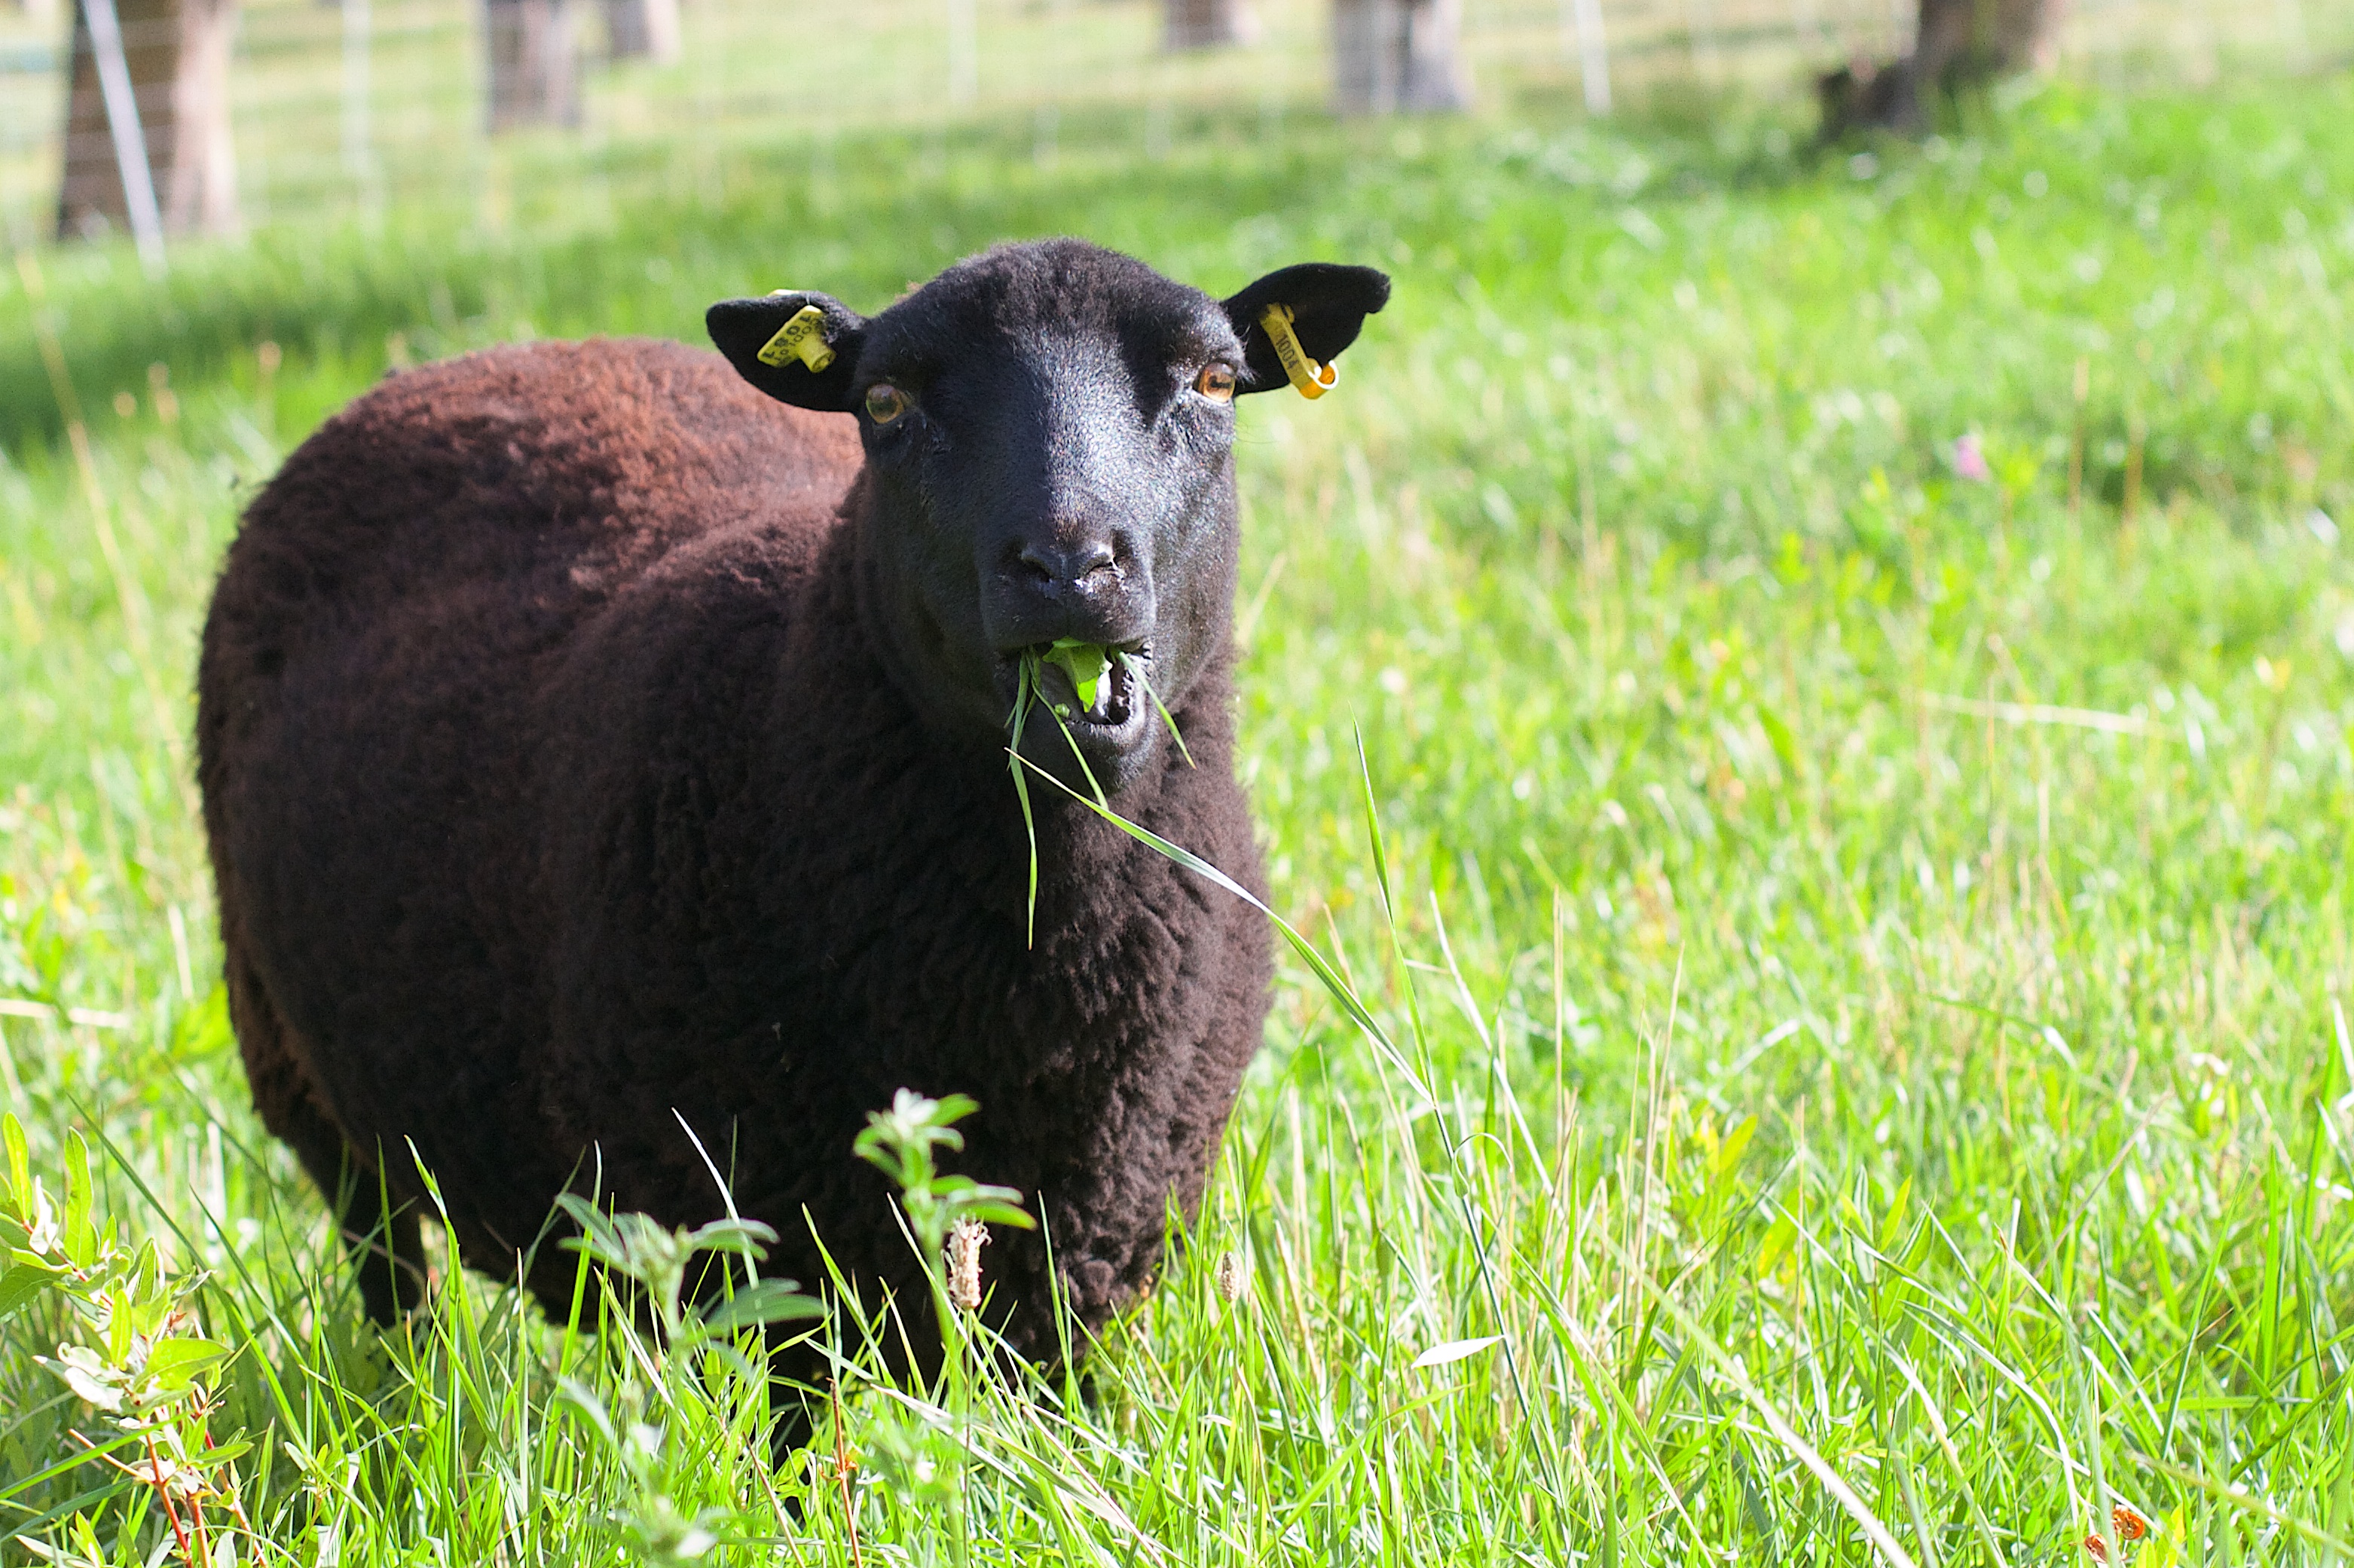
grass, field, farm, meadow, wildlife, pasture, grazing, sheep, mammal, fauna, calf, grassland, vertebrate, sheeps, desertweyr, rural area, cattle like mammal, cow goat family